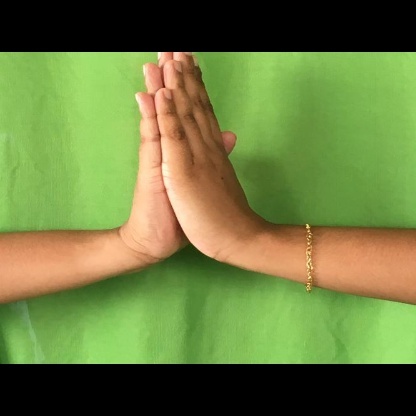
Mudra: Anjali